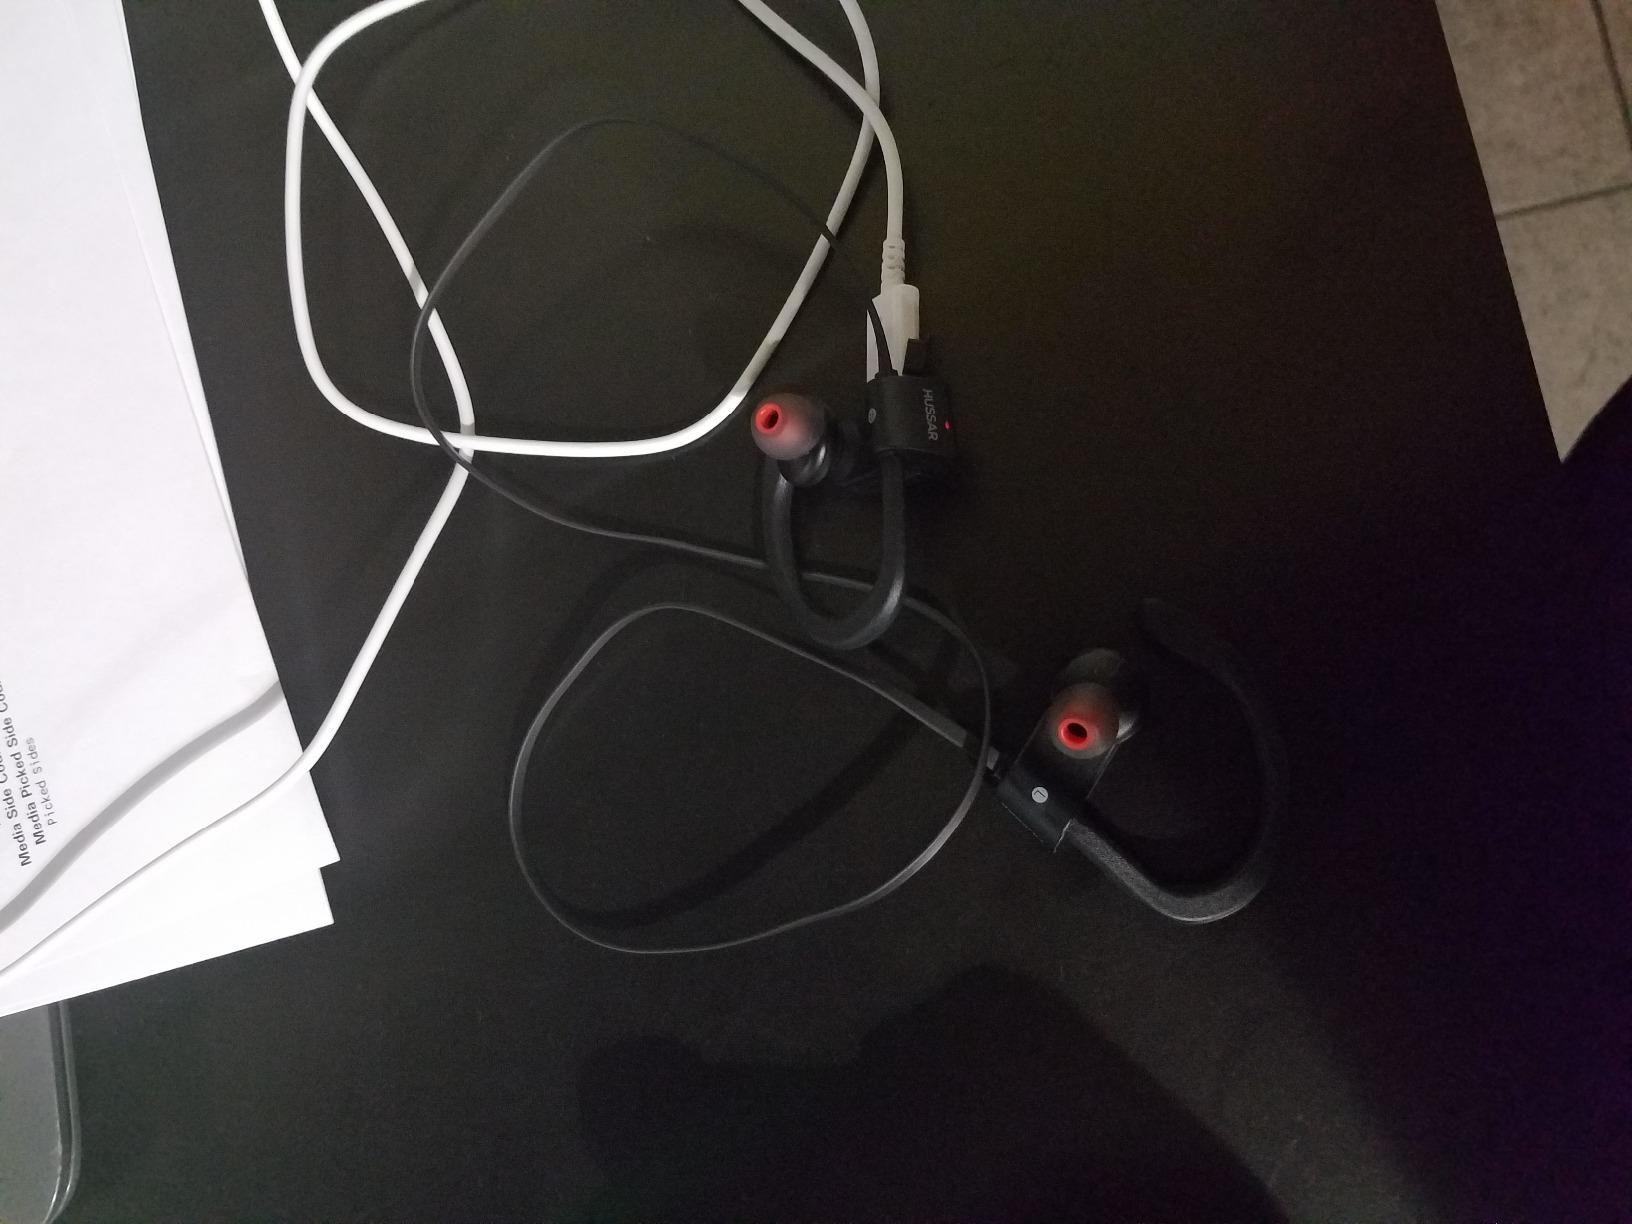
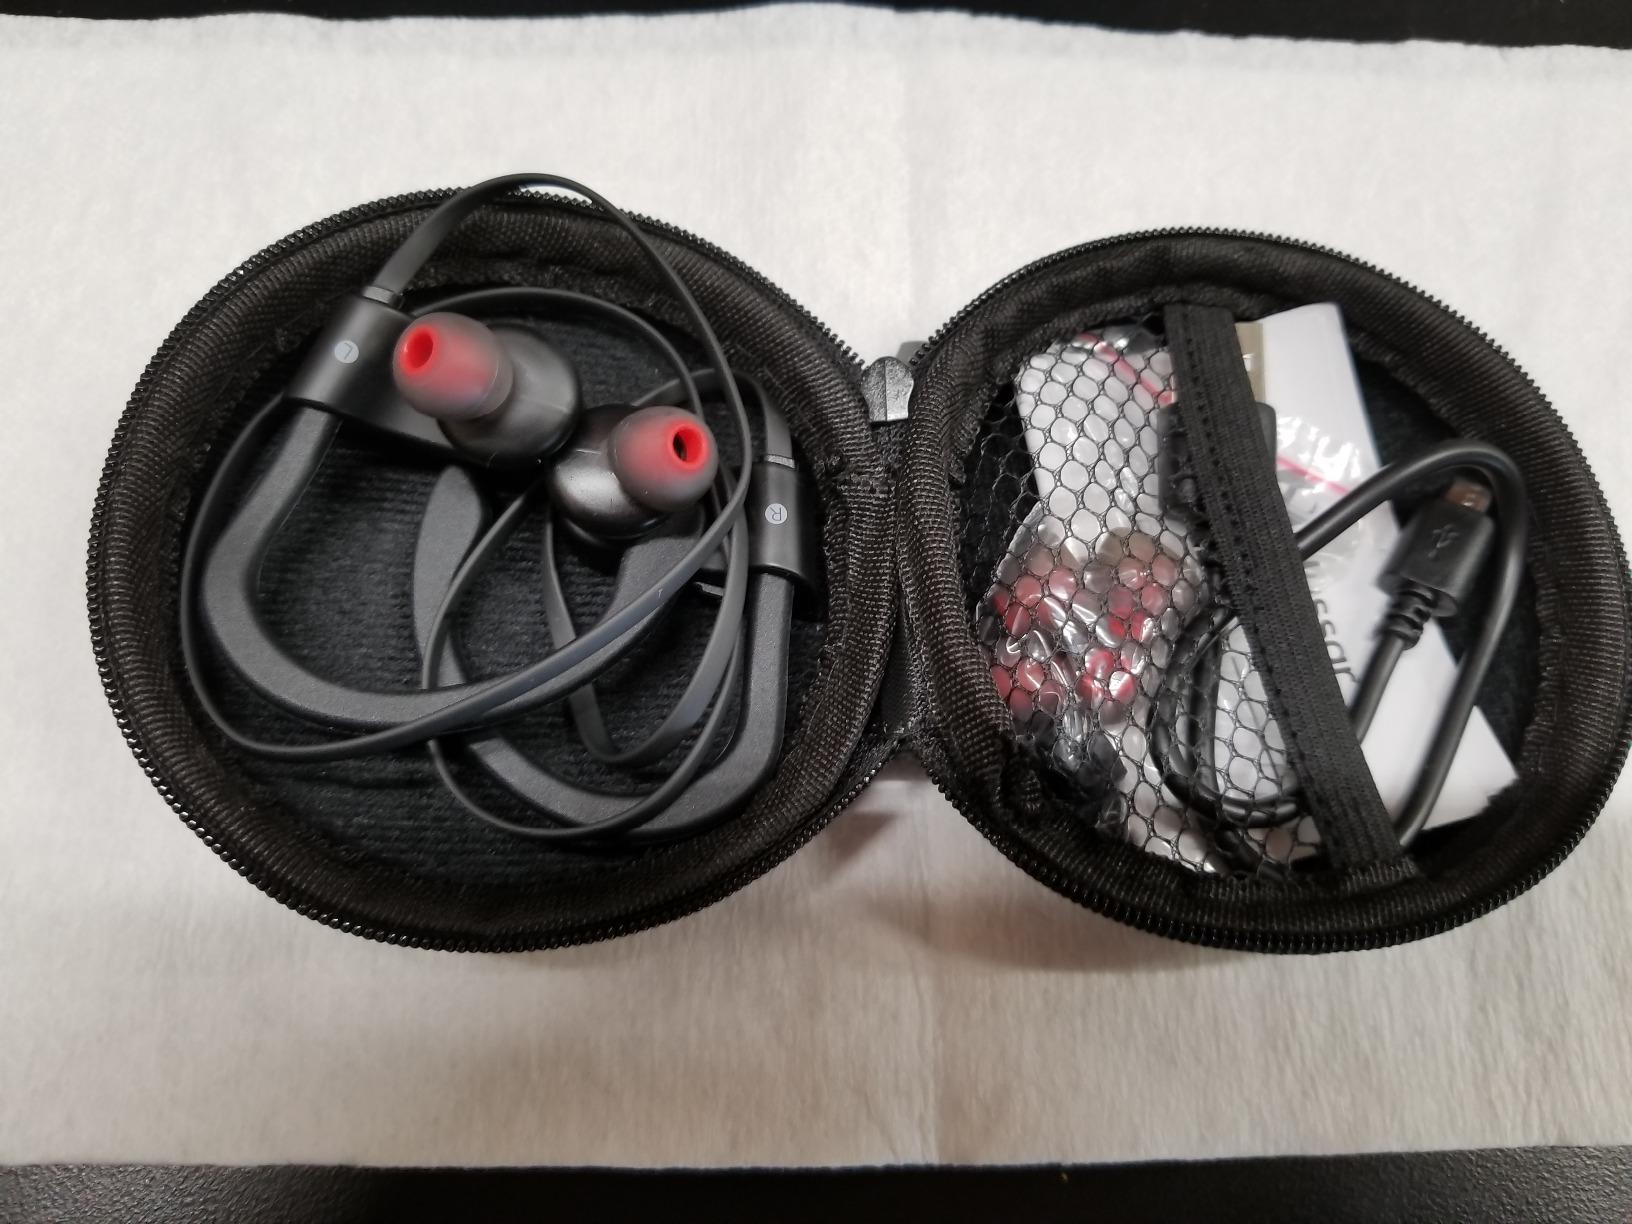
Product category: headphones
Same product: yes